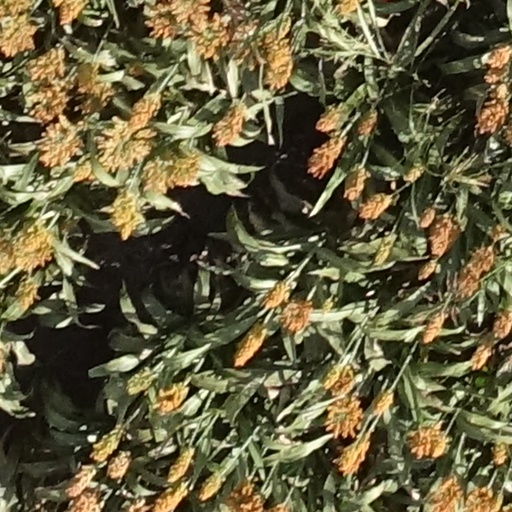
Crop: sorghum